Club Atlético Temperley

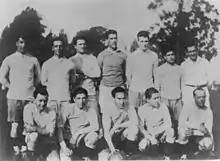
The squad that finished 2nd in 1924

In 1924 Temperley made a great campaign finishing 2nd to Boca Juniors. When the Liga Argentina de Football merged with Asociación Amateurs Argentina de Football, the club decided to disjoin the league. A soon time later Temperley requested to be affiliated again, the Association accepted but sending the club to play at the second division.